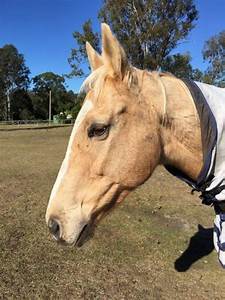
Label: horse